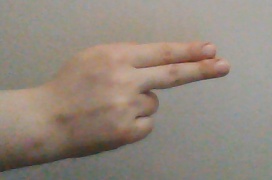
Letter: ain